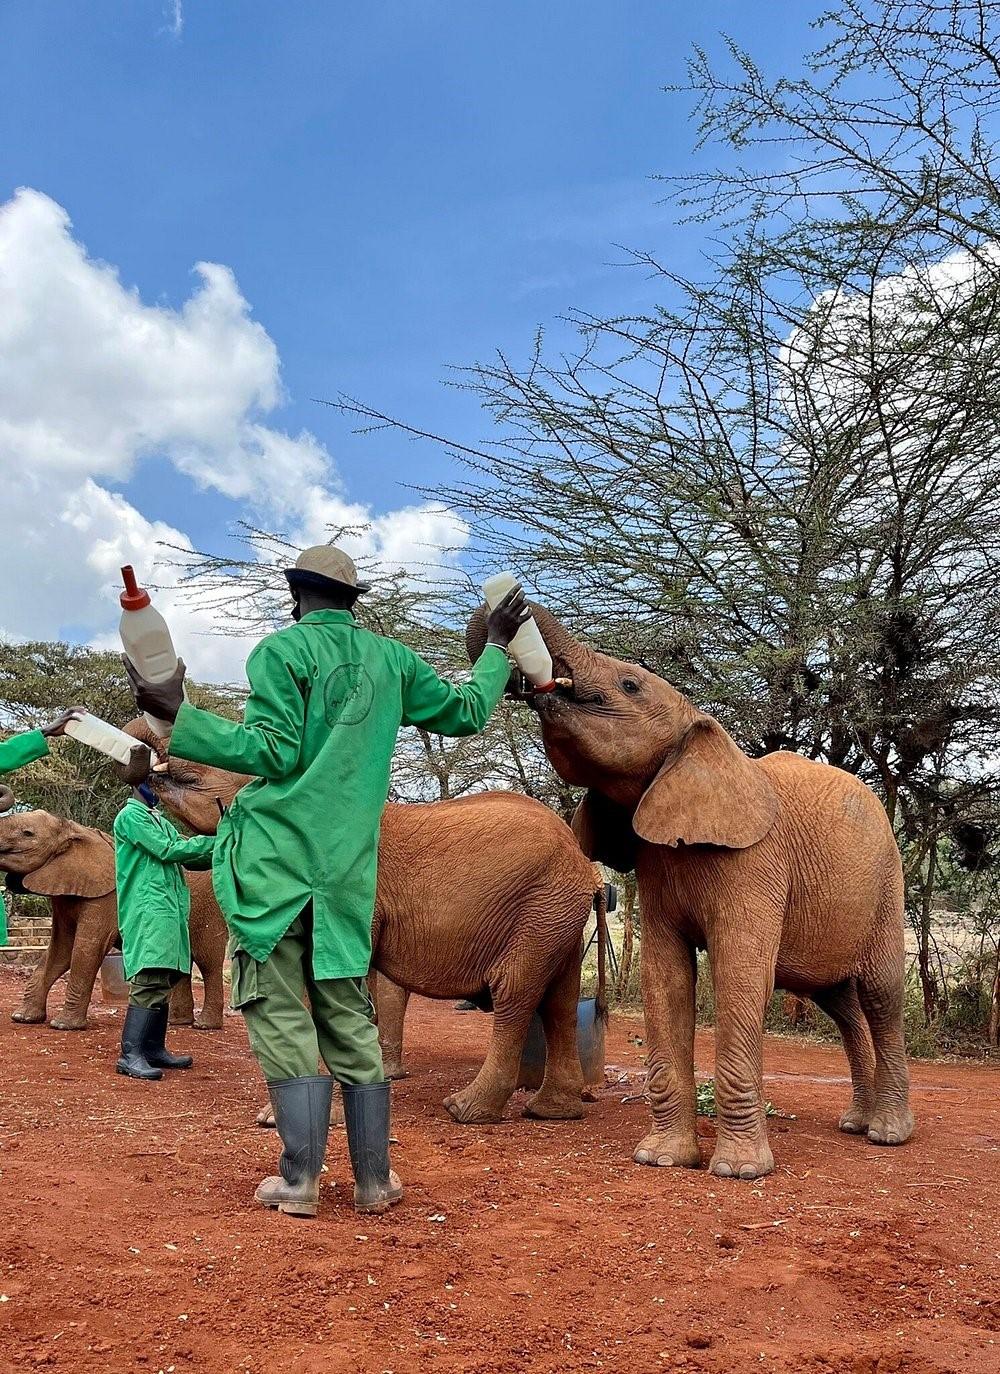
Wanaume watatu wataalamu wa wanyamapori wakiwa pembezoni wa wanyama aina ya tembo, wakiendelea na shughuli za kuwanywesha maziwa  kupitia makopo makubwa yenye rangi nyeupe.